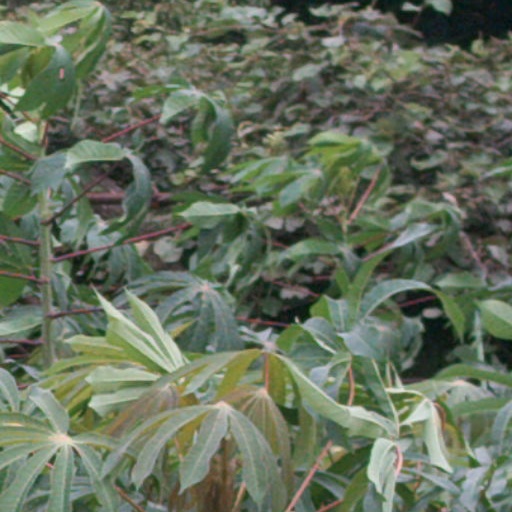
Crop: cassava